Rachid Bouaouzan

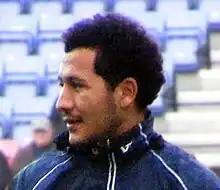
Bouaouzan in 2010

Rachid Bouaouzan (born 20 February 1984) is a Dutch-Moroccan former professional footballer who played as a winger.